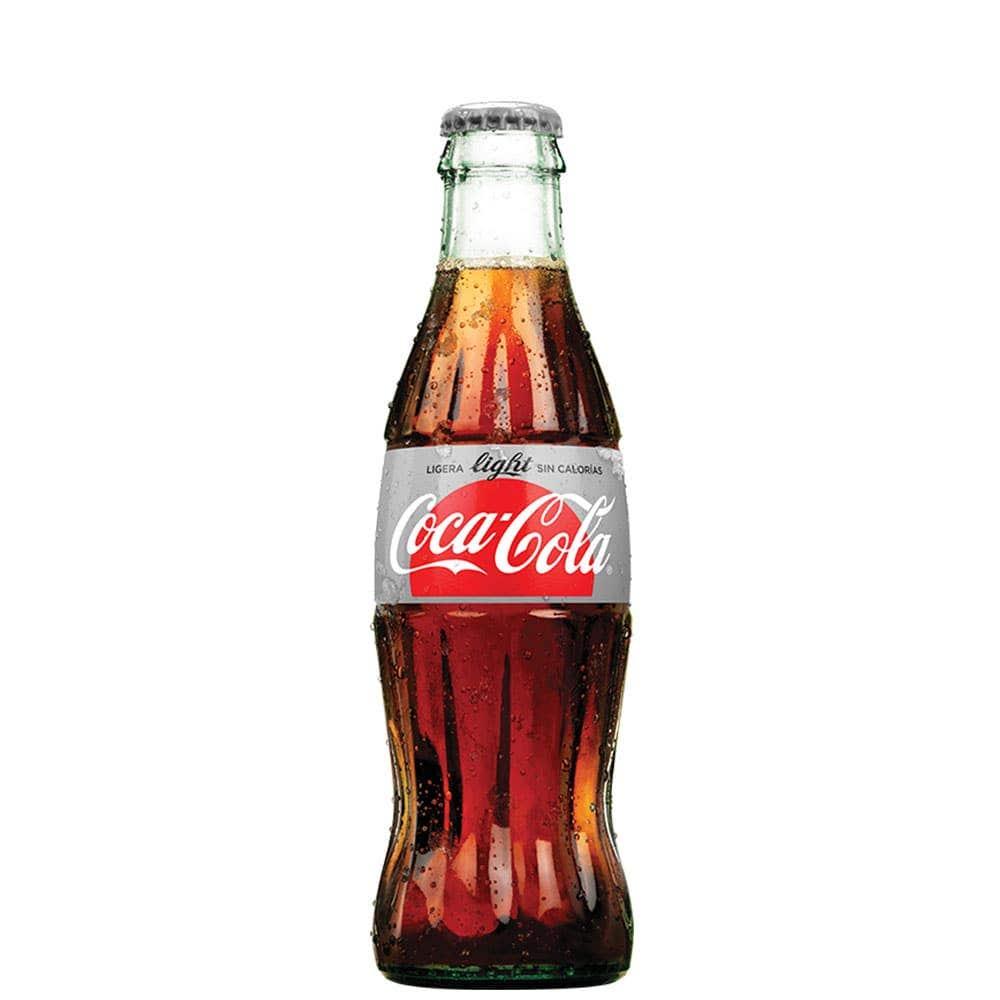
A Coca-Cola Light soda in a 235-mililiters glass bottle